Crusading movement

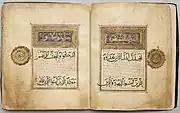
A double page from a 12th-century manuscript of the Quran, placed in the madrasa of Nur al-Din in Damascus

Born into the French nobility, Pope Urban directed his appeal at Clermont to the country's military elite. By then, the —once a broad category—had become a distinct warrior caste, though knighthood would not be fully equated with nobility until the late . Aristocrats valued visible piety, and crusading offered a new outlet for what Madden calls their "simple and sincere love of God". The warrior lifestyle entailed habitual sin, yet offered few chances for penance. Barefoot pilgrimages stripped knights of their symbols—arms and warhorses. Urban's message allowed them to maintain their identity without jeopardising salvation. Crusade rhetoric mirrored their values, invoking vassalage and honour. Preachers cast Christ as a feudal lord, summoning knights to defend his stolen patrimony as ('Christ's warriors').